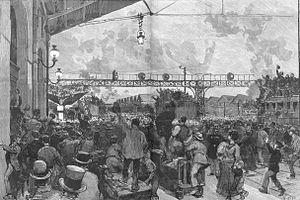
""Paris. Le départ du général Boulanger. A la gare de Lyon
Cette page concerne l'année 1887 du calendrier grégorien.